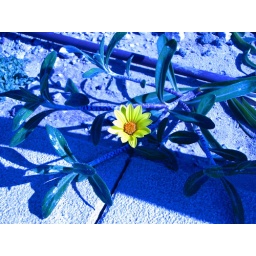
yellow little flower in blue background